History of SE Palmeiras

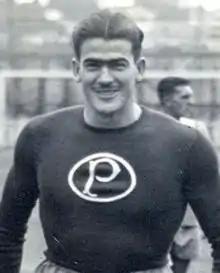
Oberdan Cattani, legendary Palmeiras goalkeeper, who participated in the Heroic Sprint

Palestra Itália was forced to change its name during World War II. After maintaining neutrality for the first three years of the conflict, on January 28, 1942, Brazil severed diplomatic relations with the Axis powers (Germany, Italy, and Japan), signaling the stance it would formalize on August 31 of that year, when it declared war on these nations, aligning with the Allies (United States, England, France, and others).